Trinity (nuclear test)

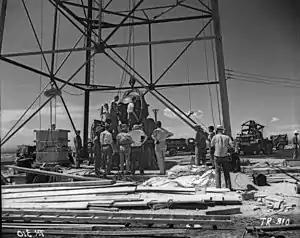
The bomb being unloaded at the base of the tower for the final assembly

To better understand the likely effect of a bomb dropped from a plane and detonated in air, and generate less nuclear fallout, the bomb was to be detonated atop a steel tower. The bomb was driven to the base of the tower, where a temporary eye bolt was screwed into the capsule and a chain hoist was used to lower the capsule into the bomb. As the capsule entered the hole in the uranium tamper, it stuck. Robert Bacher realized that the heat from the plutonium core had caused the capsule to expand, while the explosives assembly with the tamper had cooled during the night in the desert. By leaving the capsule in contact with the tamper, the temperatures equalized and, in a few minutes, the capsule had slipped completely into the tamper. The eye bolt was then removed from the capsule and replaced with a threaded uranium plug, a boron disk was placed on top of the capsule (to complete the thin spherical shell of plastic boron around the tamper), an aluminum plug was screwed into the hole in the pusher (aluminum shell surrounding the tamper), and the two remaining high explosive lenses were installed. Finally, the upper Dural polar cap was bolted into place. The assembly of active material and high explosives was finished at 17:45 hours on 13 July.